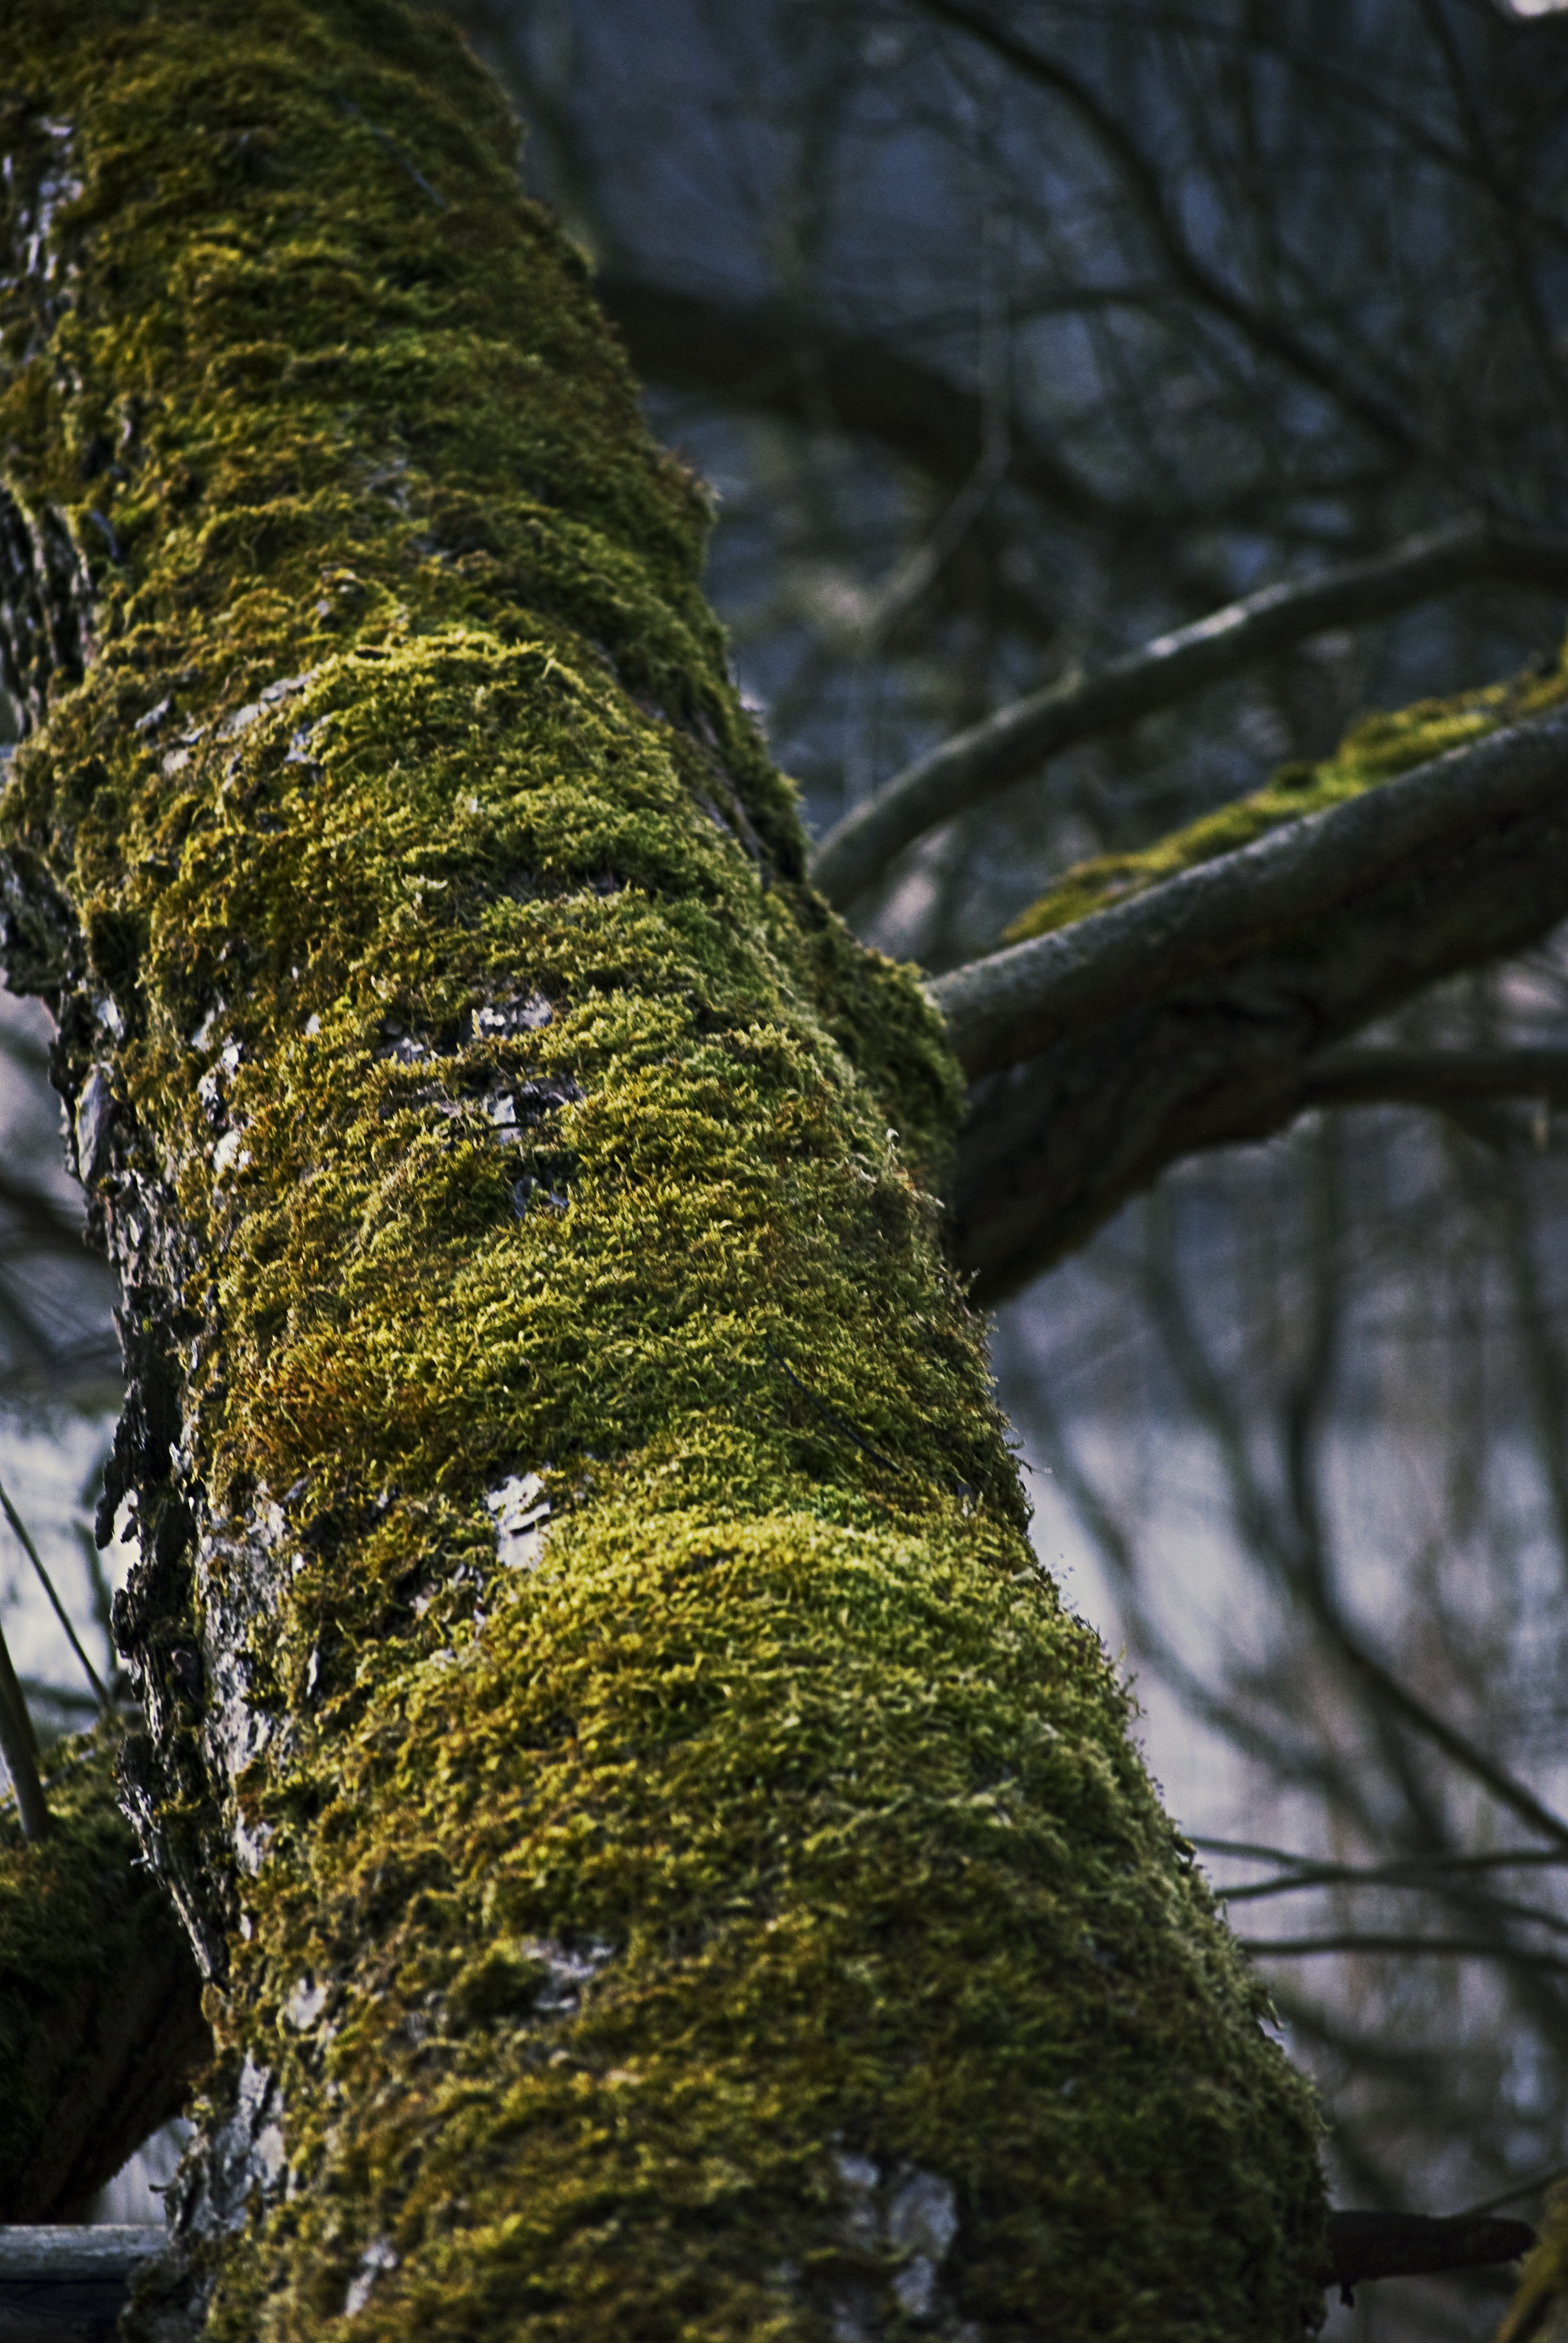
tree, nature, forest, branch, plant, wood, sunlight, leaf, flower, wet, trunk, moss, bark, environment, green, autumn, flora, season, spruce, vegetation, deciduous, woodland, habitat, natural environment, plant stem, woody plant, land plant